2nd Special Operations Squadron

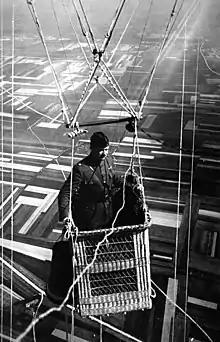
: Close-up view of an American major in the basket of an observation balloon flying near front lines

At the school, the company received French Caquot (U.S. Type R) observation balloons. It was trained on the equipment by members of the French Army, and, on 23 January, the first trial ascents with an observer in the basket were made. The company sent members to the front lines and operated under French control, making artillery adjustments for the 101st, 102, 149th and 150th French Artillery Regiments. Finally, on 29 February, training was ended and the 2nd Balloon Company was ordered to report to the First Army at Toul, arriving on 1 March, joining the French encampment of the 90th French Balloon Company at Camp L'Emitage, near Menil-la-Tour. It was the first American balloon company to reach the Western Front and enter combat.